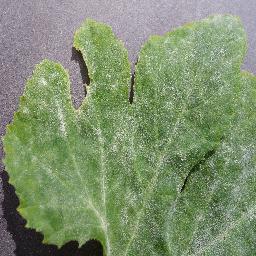
Label: Squash___Powdery_mildew